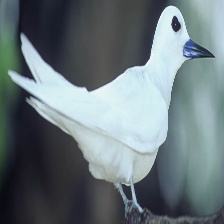
Species: FAIRY TERN
Scientific name: STERNULA NEREIS